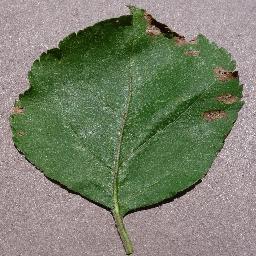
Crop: apple
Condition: black_rot